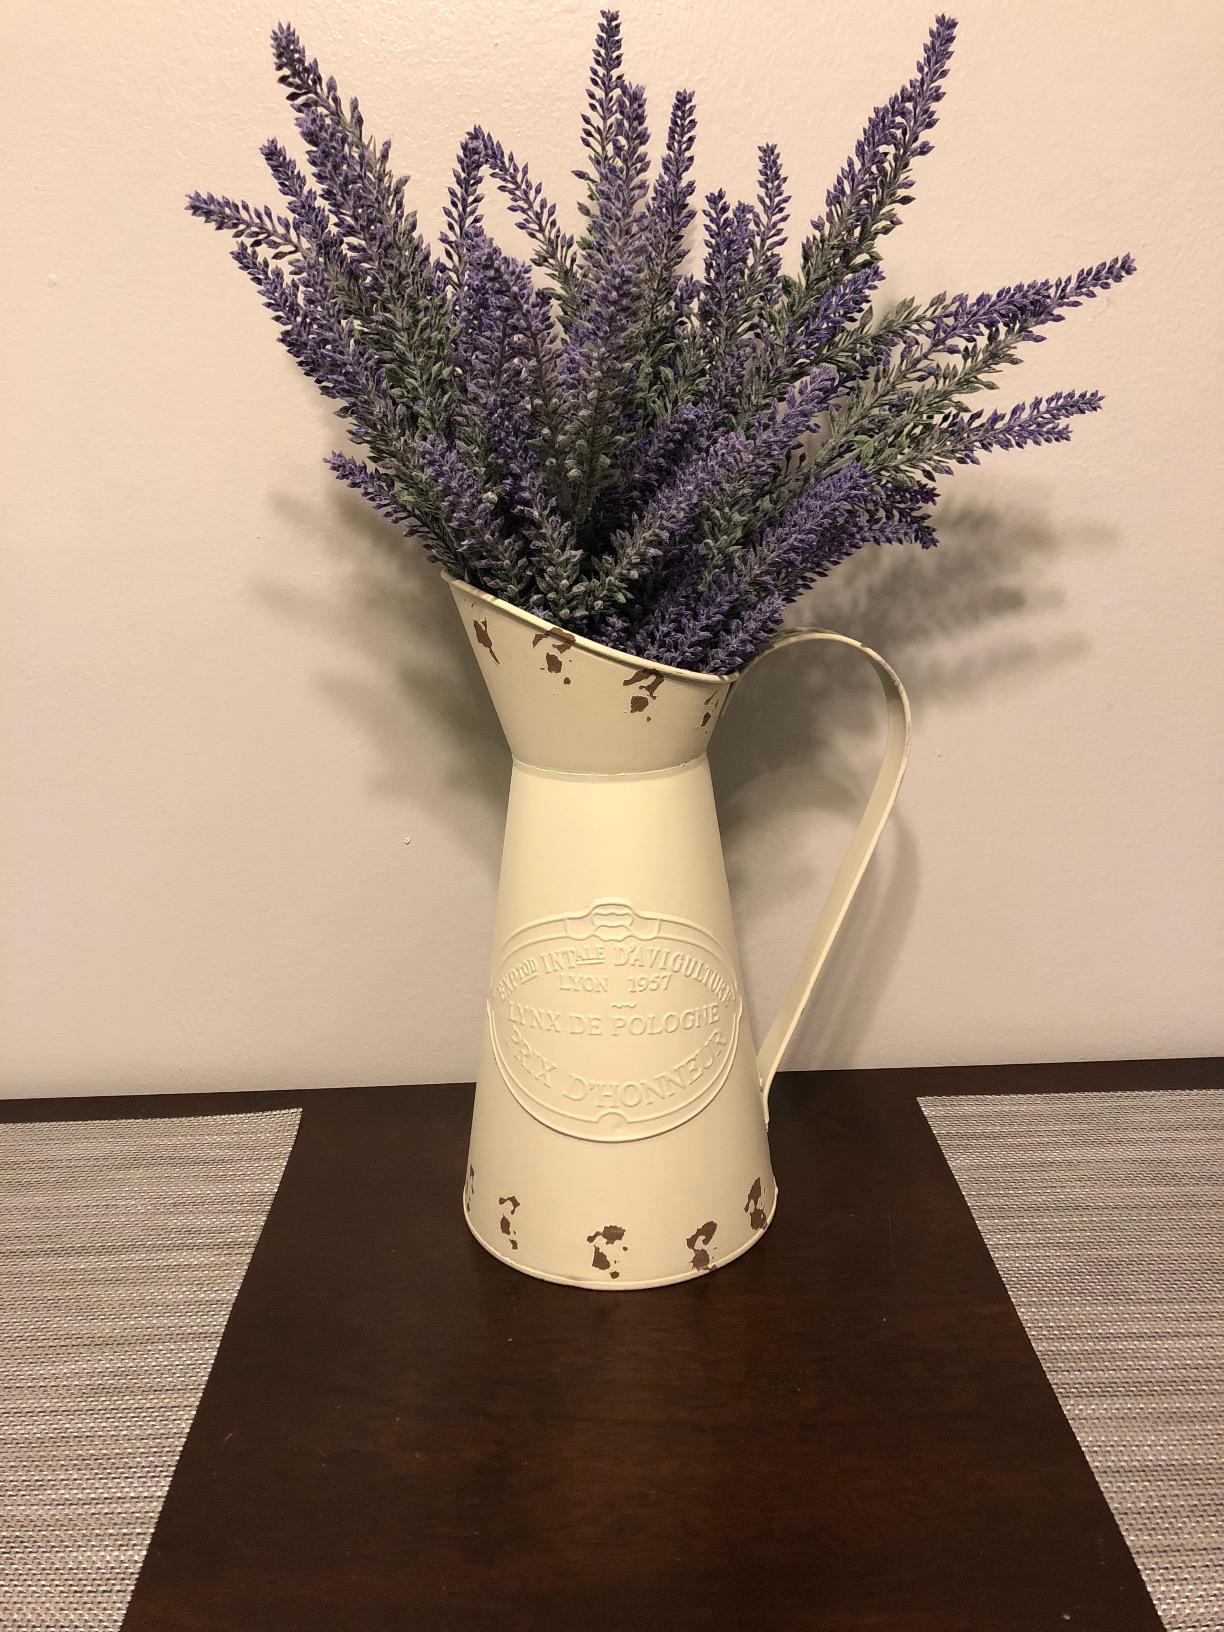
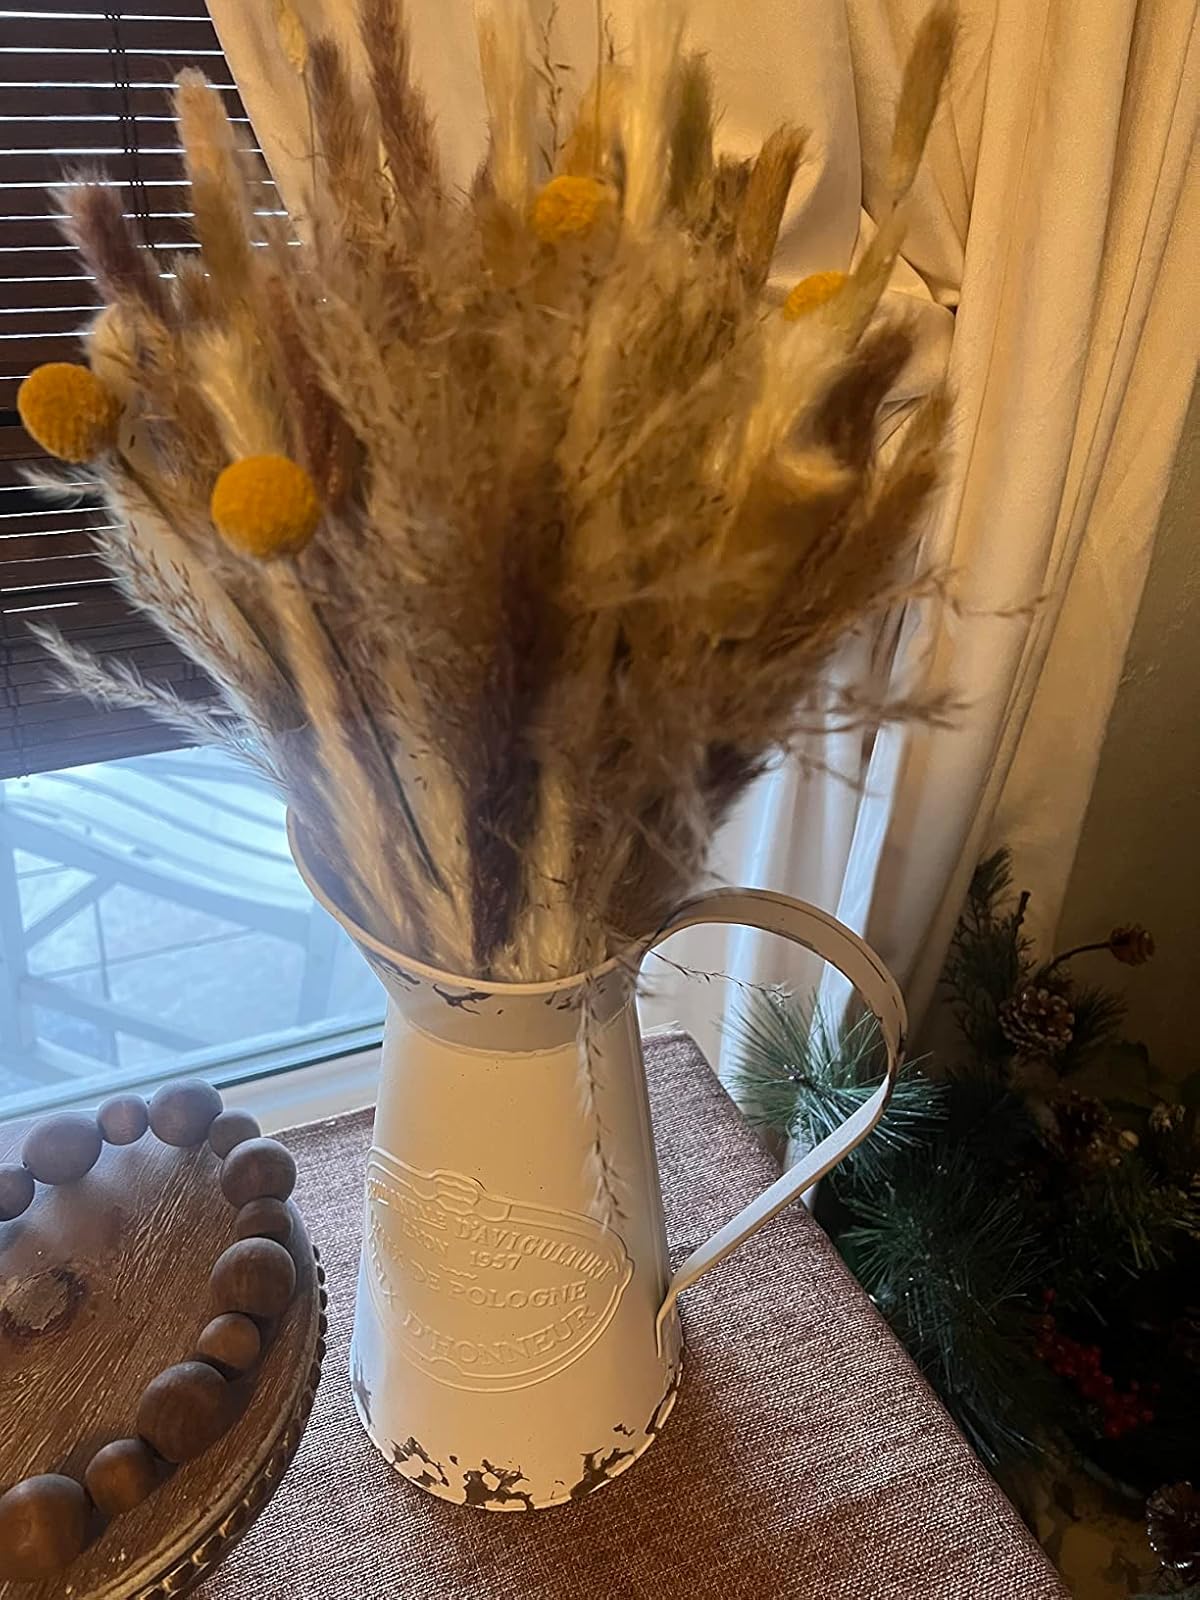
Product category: vase
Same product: yes